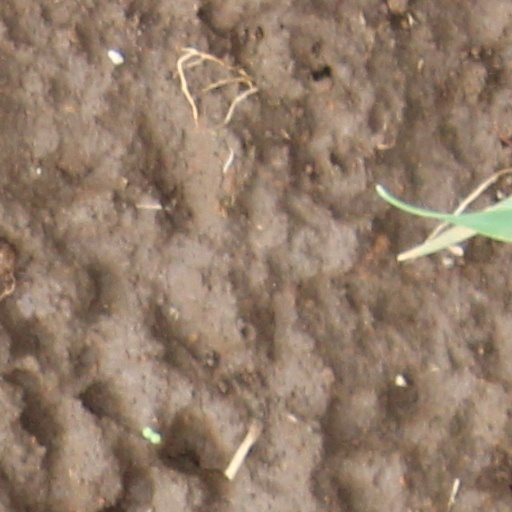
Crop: wheat